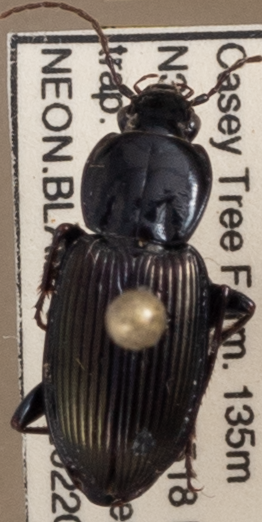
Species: Pterostichus trinarius
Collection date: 2022-05-17 04:00:00
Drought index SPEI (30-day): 0.858
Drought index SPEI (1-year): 0.142
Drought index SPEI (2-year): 0.32